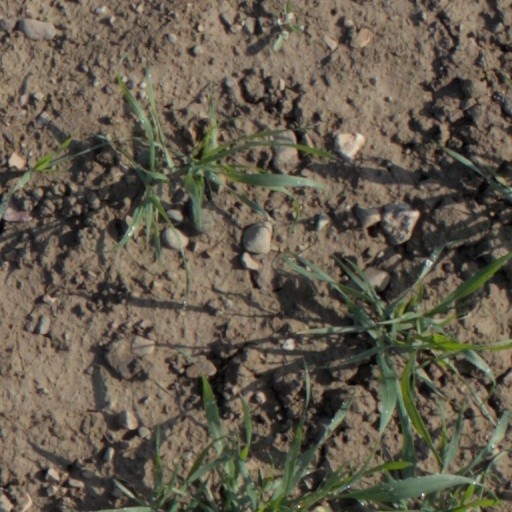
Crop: wheat